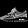
Label: Sneaker